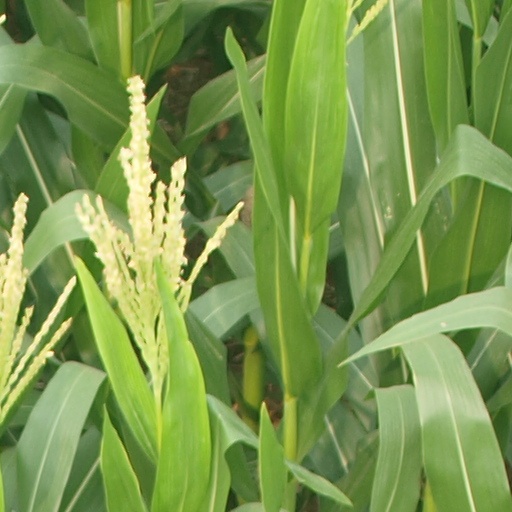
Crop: maize; corn